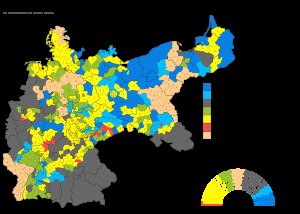
Valget i Tyskland 1881
Kort over stemmefordelingen
Valget i Tyskland 1881 blev afholdt den 27. oktober 1881 og var 5. føderale valg i Tyskland efter den tyske rigsgrundlæggelse. Kun 20,1% af den samlede befolkning havde stemmeret. Valgdeltagelsen var 56,3%, hvilket var betydeligt lavere end ved valget i 1878.